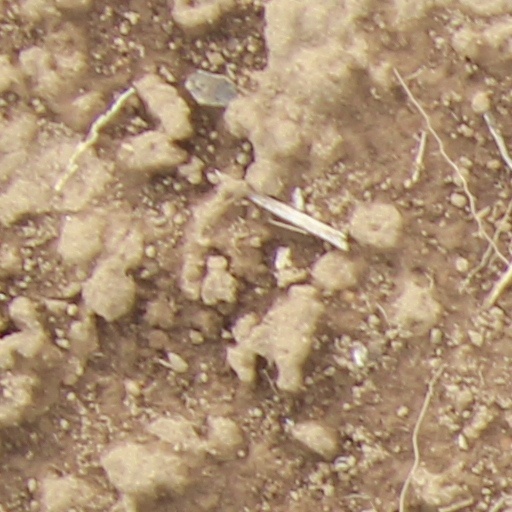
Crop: wheat